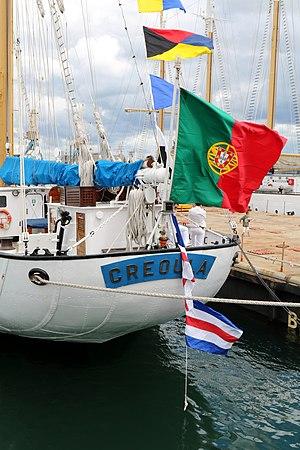
Creoula Brest 2016
Le Creoula est un quatre-mâts goélette appartenant au Portugal. Il s'agit d'un terre-neuvier de 1937 de 67 m de long, aujourd'hui navire-école de la marine portugaise.